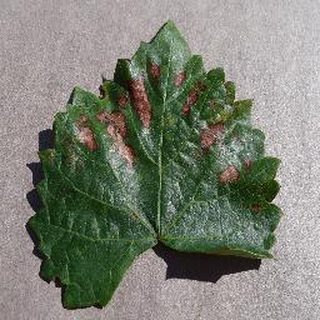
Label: grape_esca_black_measles